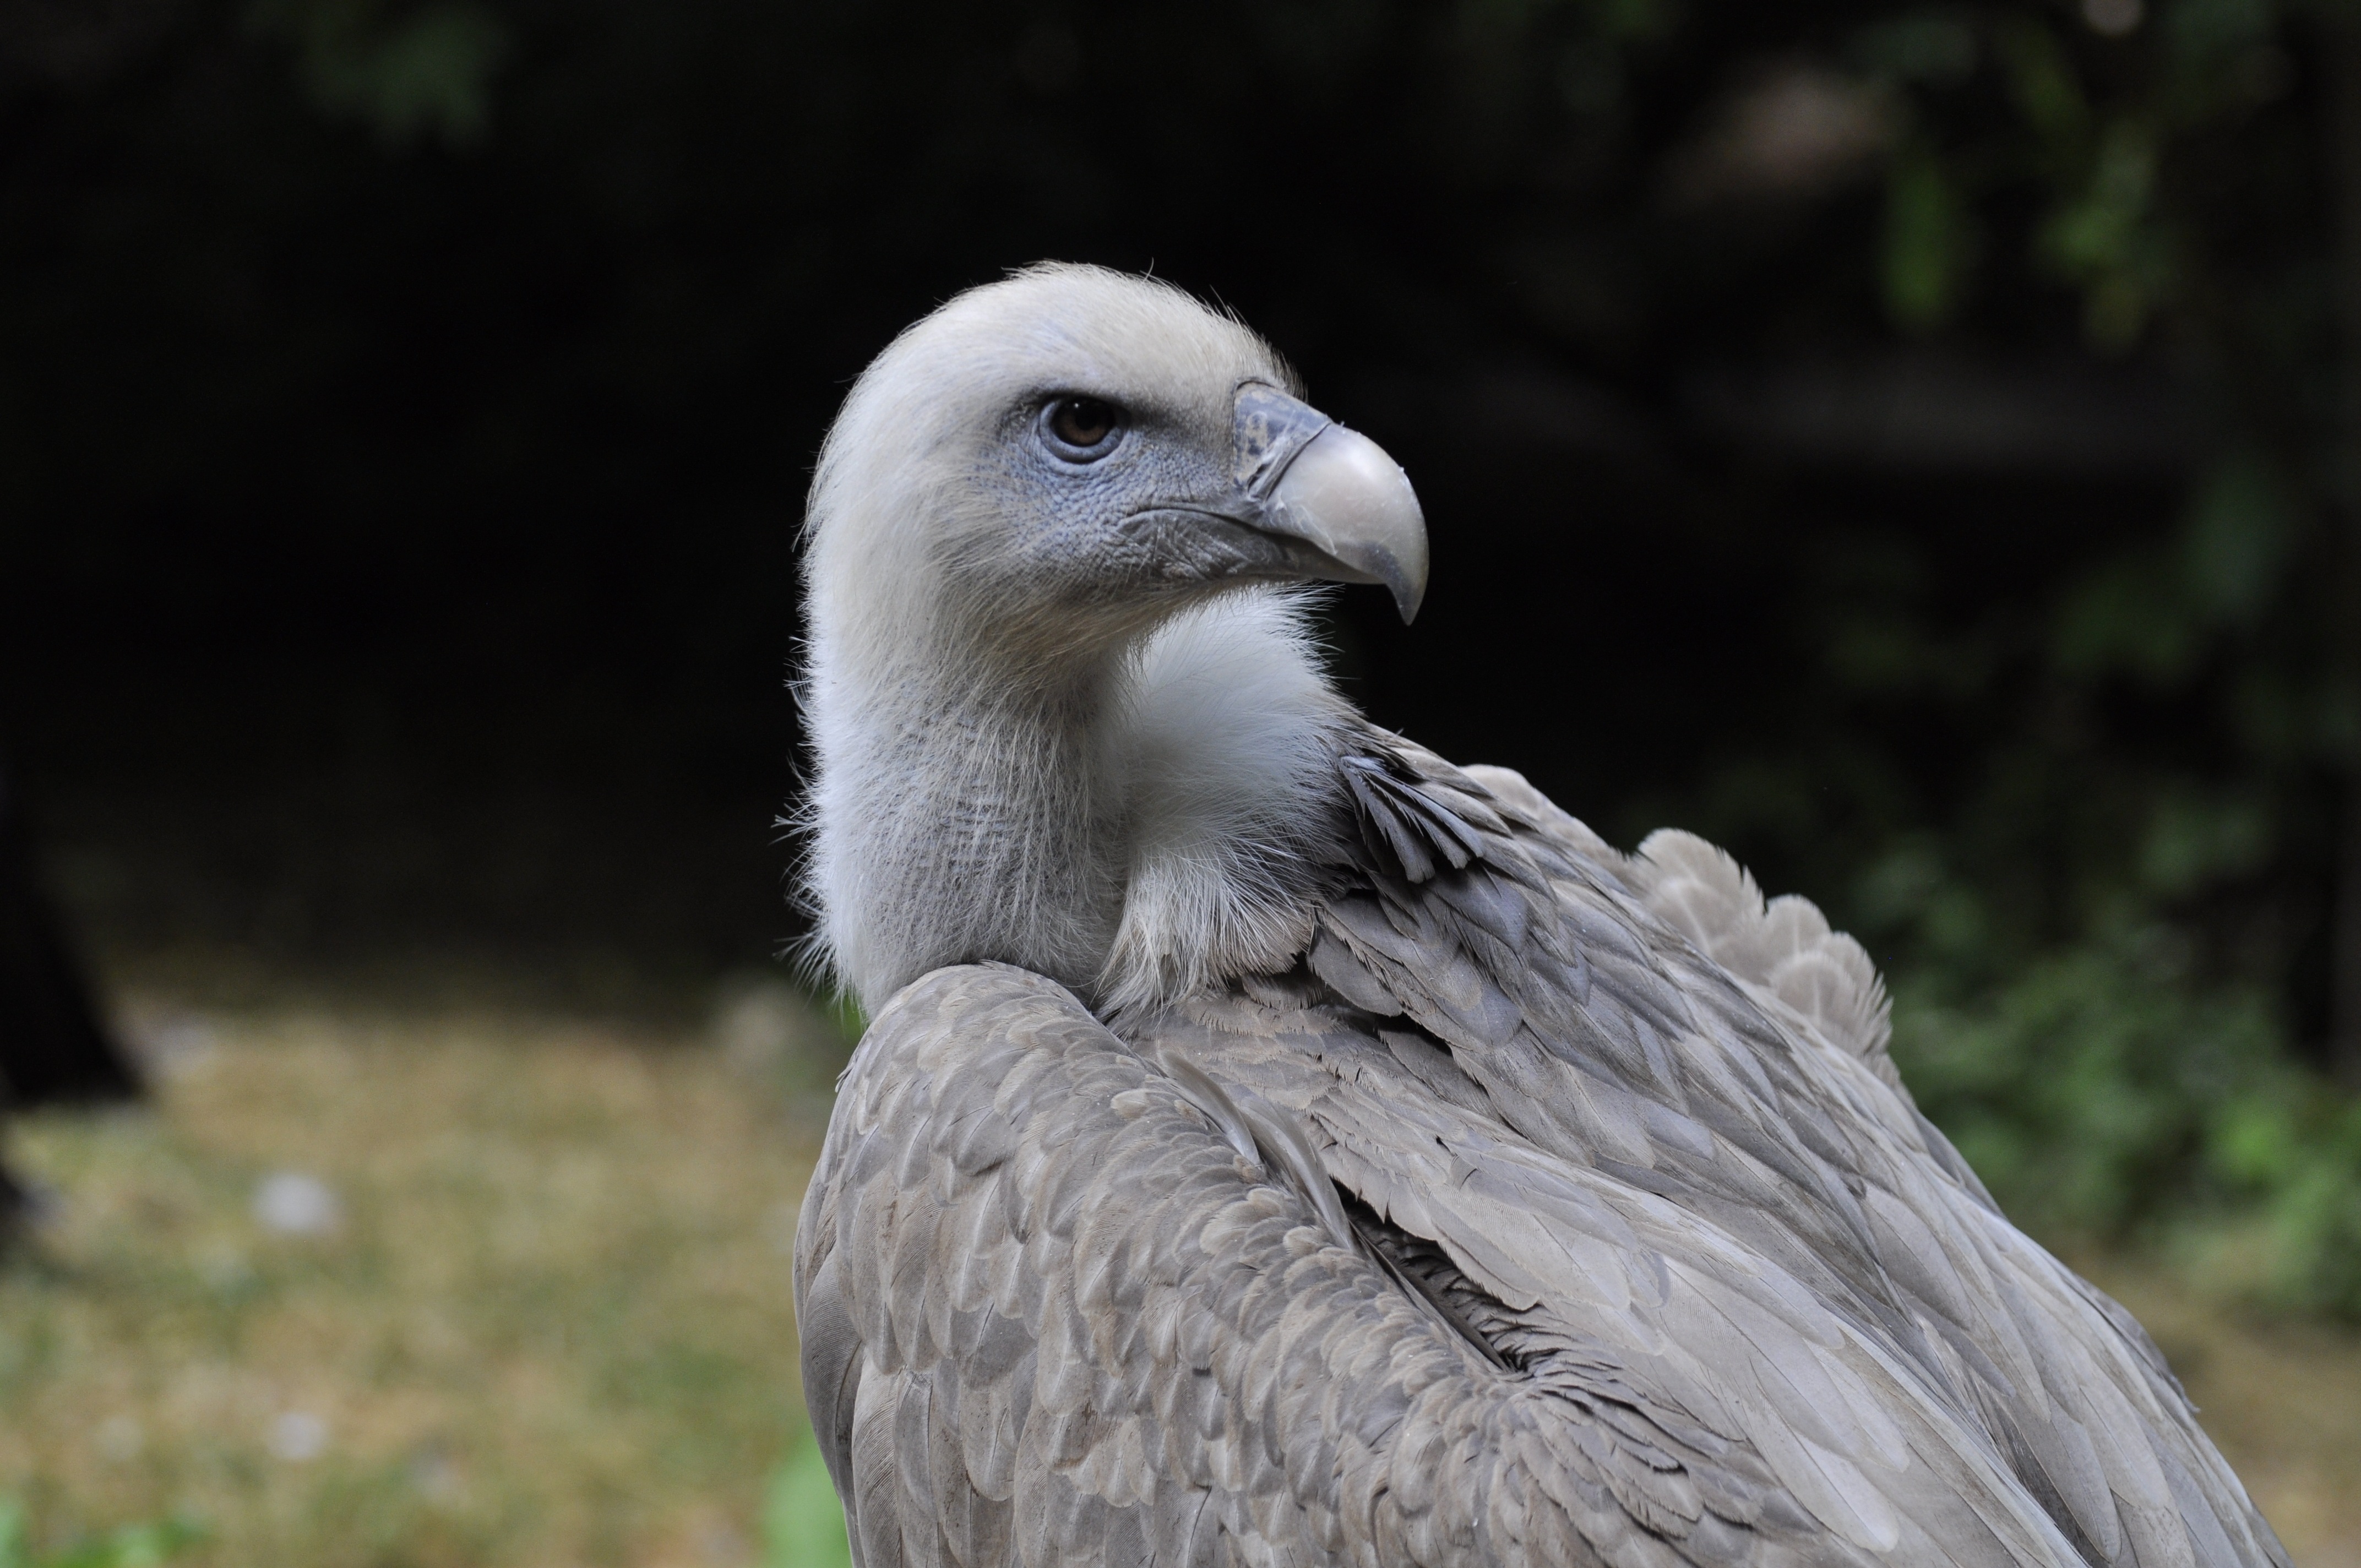
bird, wing, wildlife, zoo, beak, fauna, raptor, bird of prey, close up, vertebrate, vulture, griffon vulture